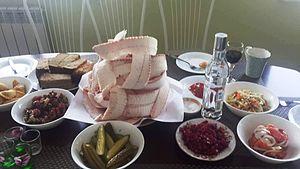
Le stroganina est un plat des peuples indigènes de Sibérie arctique se composant de longues et fines tranches de poisson cru. Autour du lac Baïkal, on appelle ce plat raskolotka.